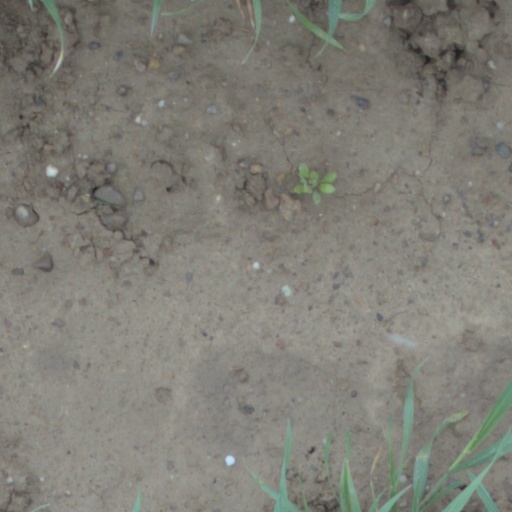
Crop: wheat